Honda

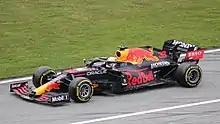
Max Verstappen won the 2021 Formula One World Championship with a Honda power unit.

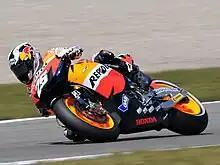
Honda RC212V raced by Dani Pedrosa

Honda is the largest motorcycle manufacturer in Japan and has been since it started production in 1955.